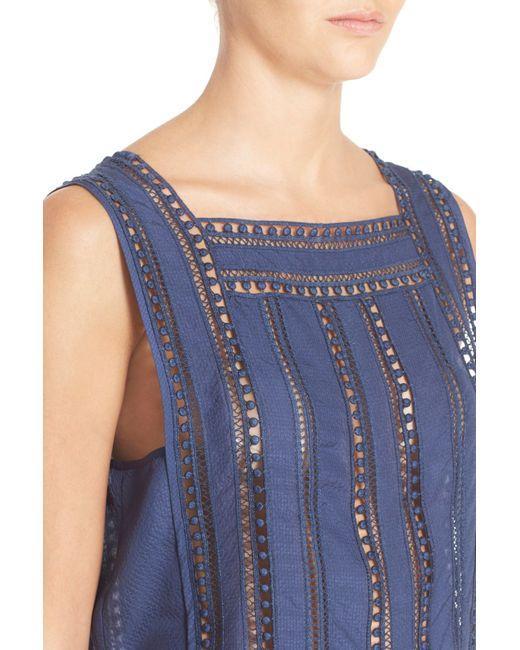
Ärmelloses Surfside-Seidentop in blauer Farbe